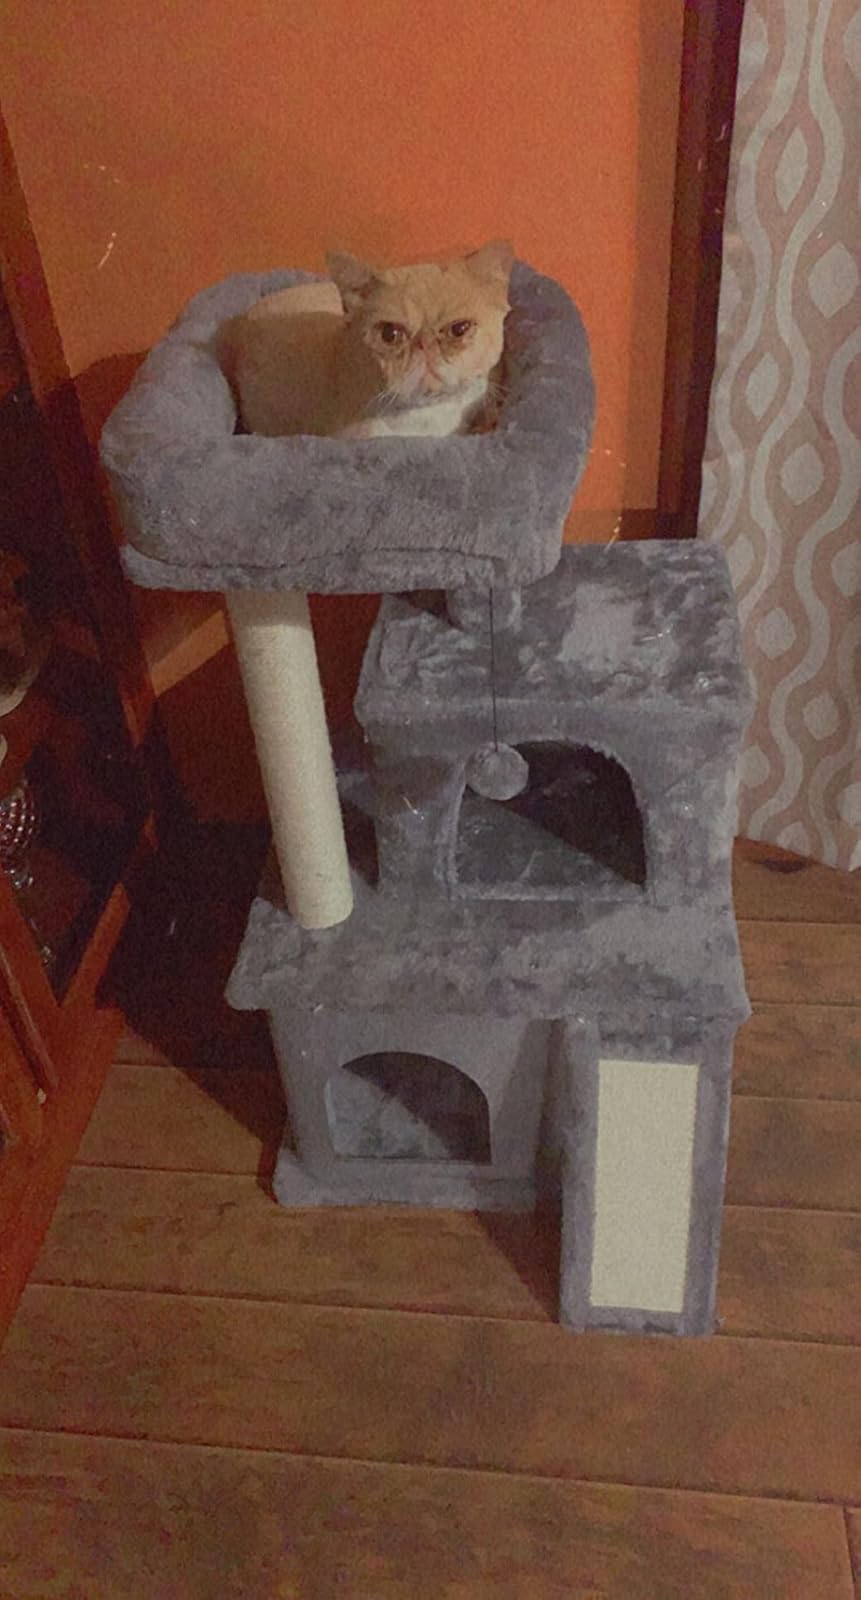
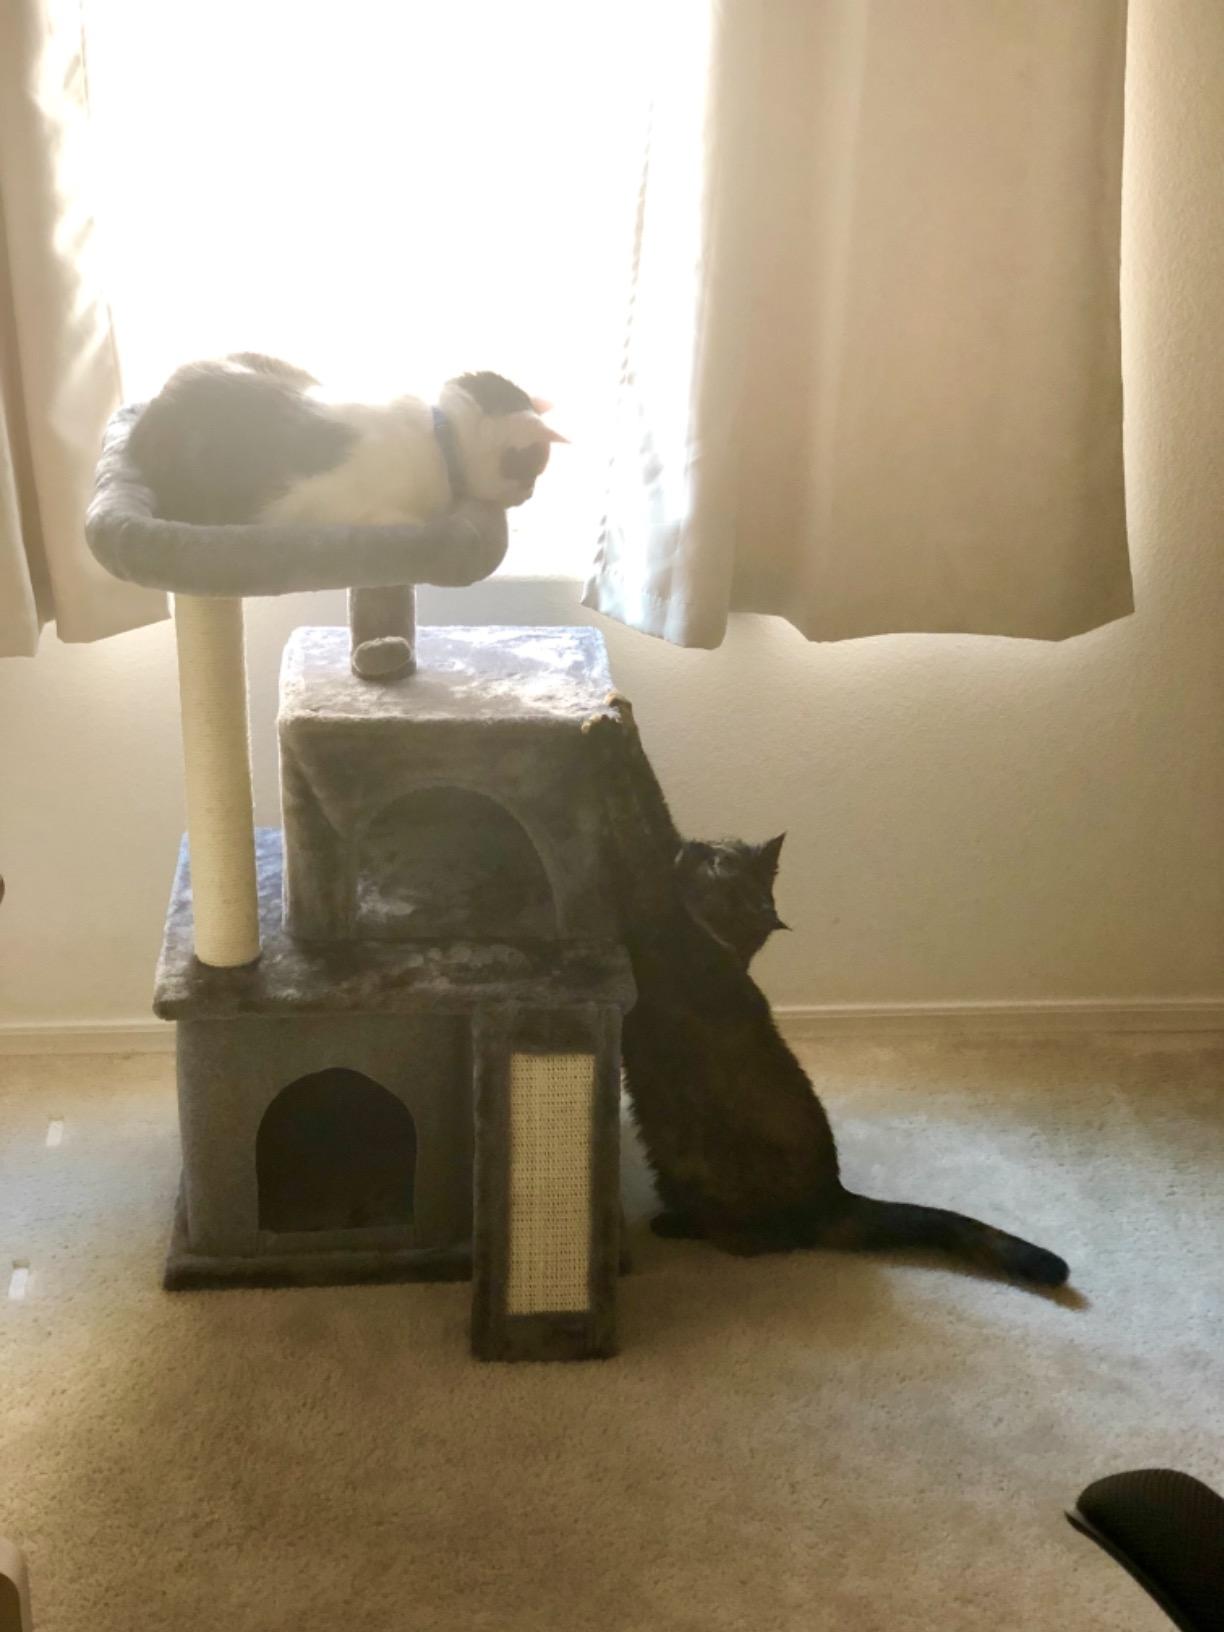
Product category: items_cat tree
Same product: yes